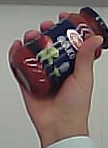
Product: barilla_pomodoro